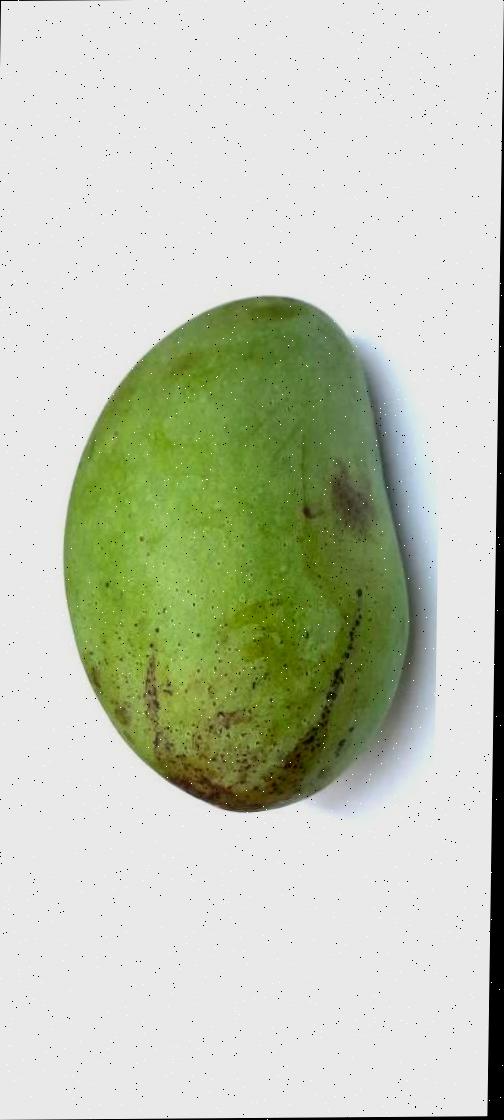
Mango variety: Fazli Shurmai